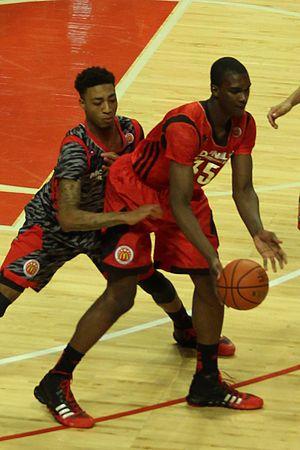
Noah Vonleh, né le 24 août 1995 à Haverhill dans le Massachusetts, est un joueur américain de basket-ball. Il évolue aux postes d'ailier fort et pivot.